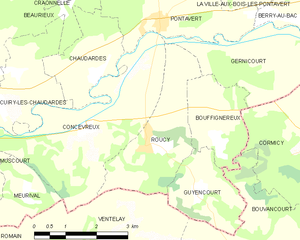
Carte des communes françaises: Roucy